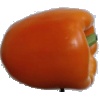
Label: orange_pepper